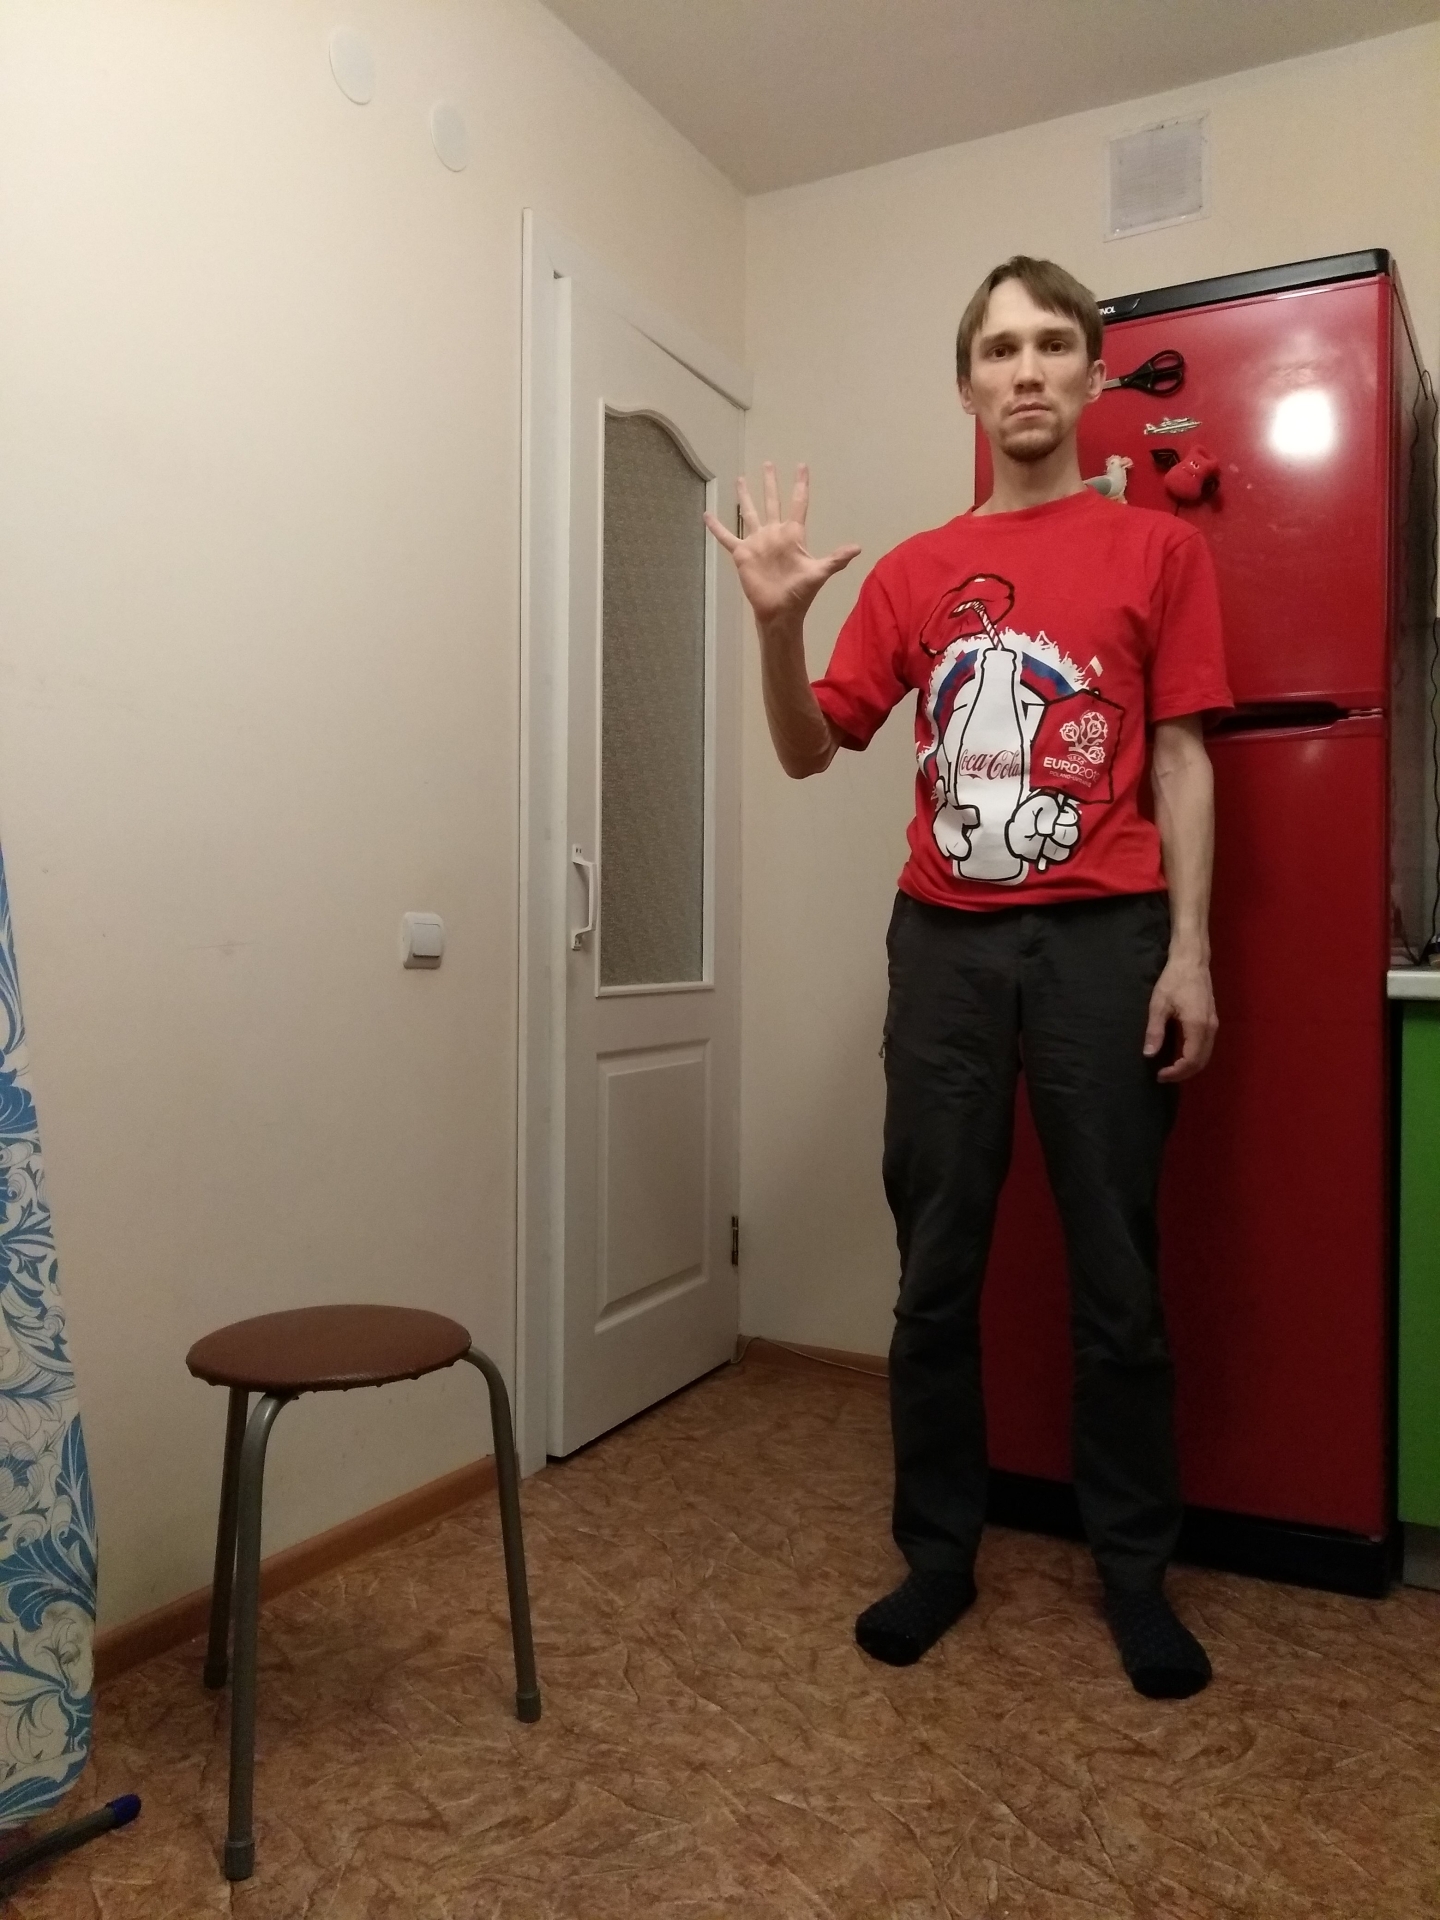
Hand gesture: palm